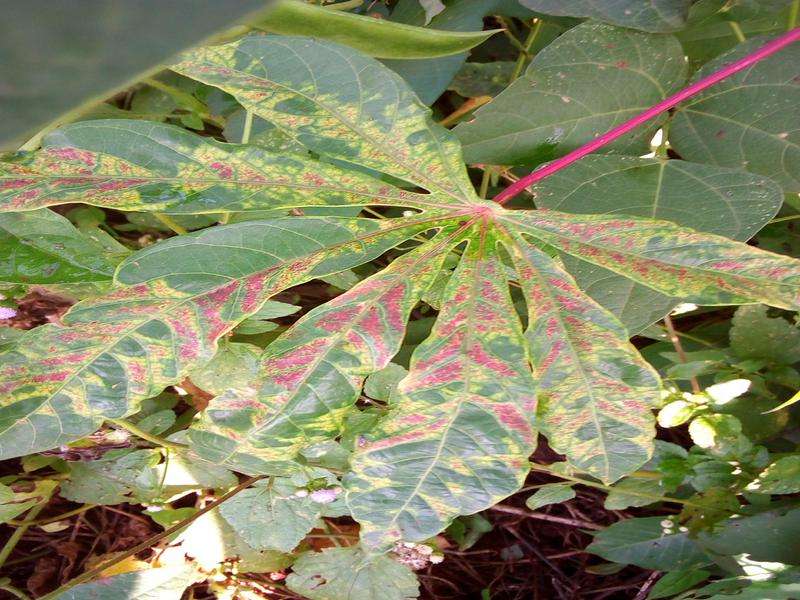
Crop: cassava
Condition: green_mottle